Queenstown, Maryland

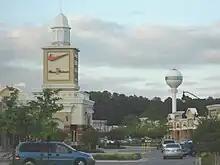
Outlet shopping center in Queenstown, Maryland

The primary present-day method of transportation to and from Queenstown is by road. The town is located adjacent to the junction of U.S. Route 301 (which towards Wilmington) and U.S. Route 50 (which towards Ocean City), which link the town to metropolitan Philadelphia, Washington, D.C., and Ocean City. State highways also serving the town include Maryland Route 18, Maryland Route 456 and Maryland Route 656.